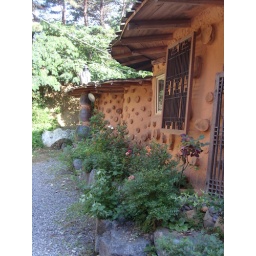
mountain houses in the forest